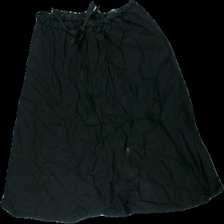
View: front
Type: Skirt
Category: Ladies
Brand: H&M
Colors: Black
Material: 71% cotton, 29% viscose
Cut: Regular
Size: 38
Stains: Minor
Price range: <50
Recommended usage: Export